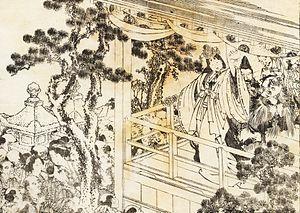
Le kagura est un rite artistique shintoïste, consistant globalement en une danse théâtrale.